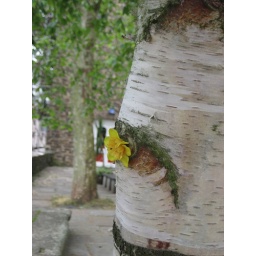
Fake flower in real tree